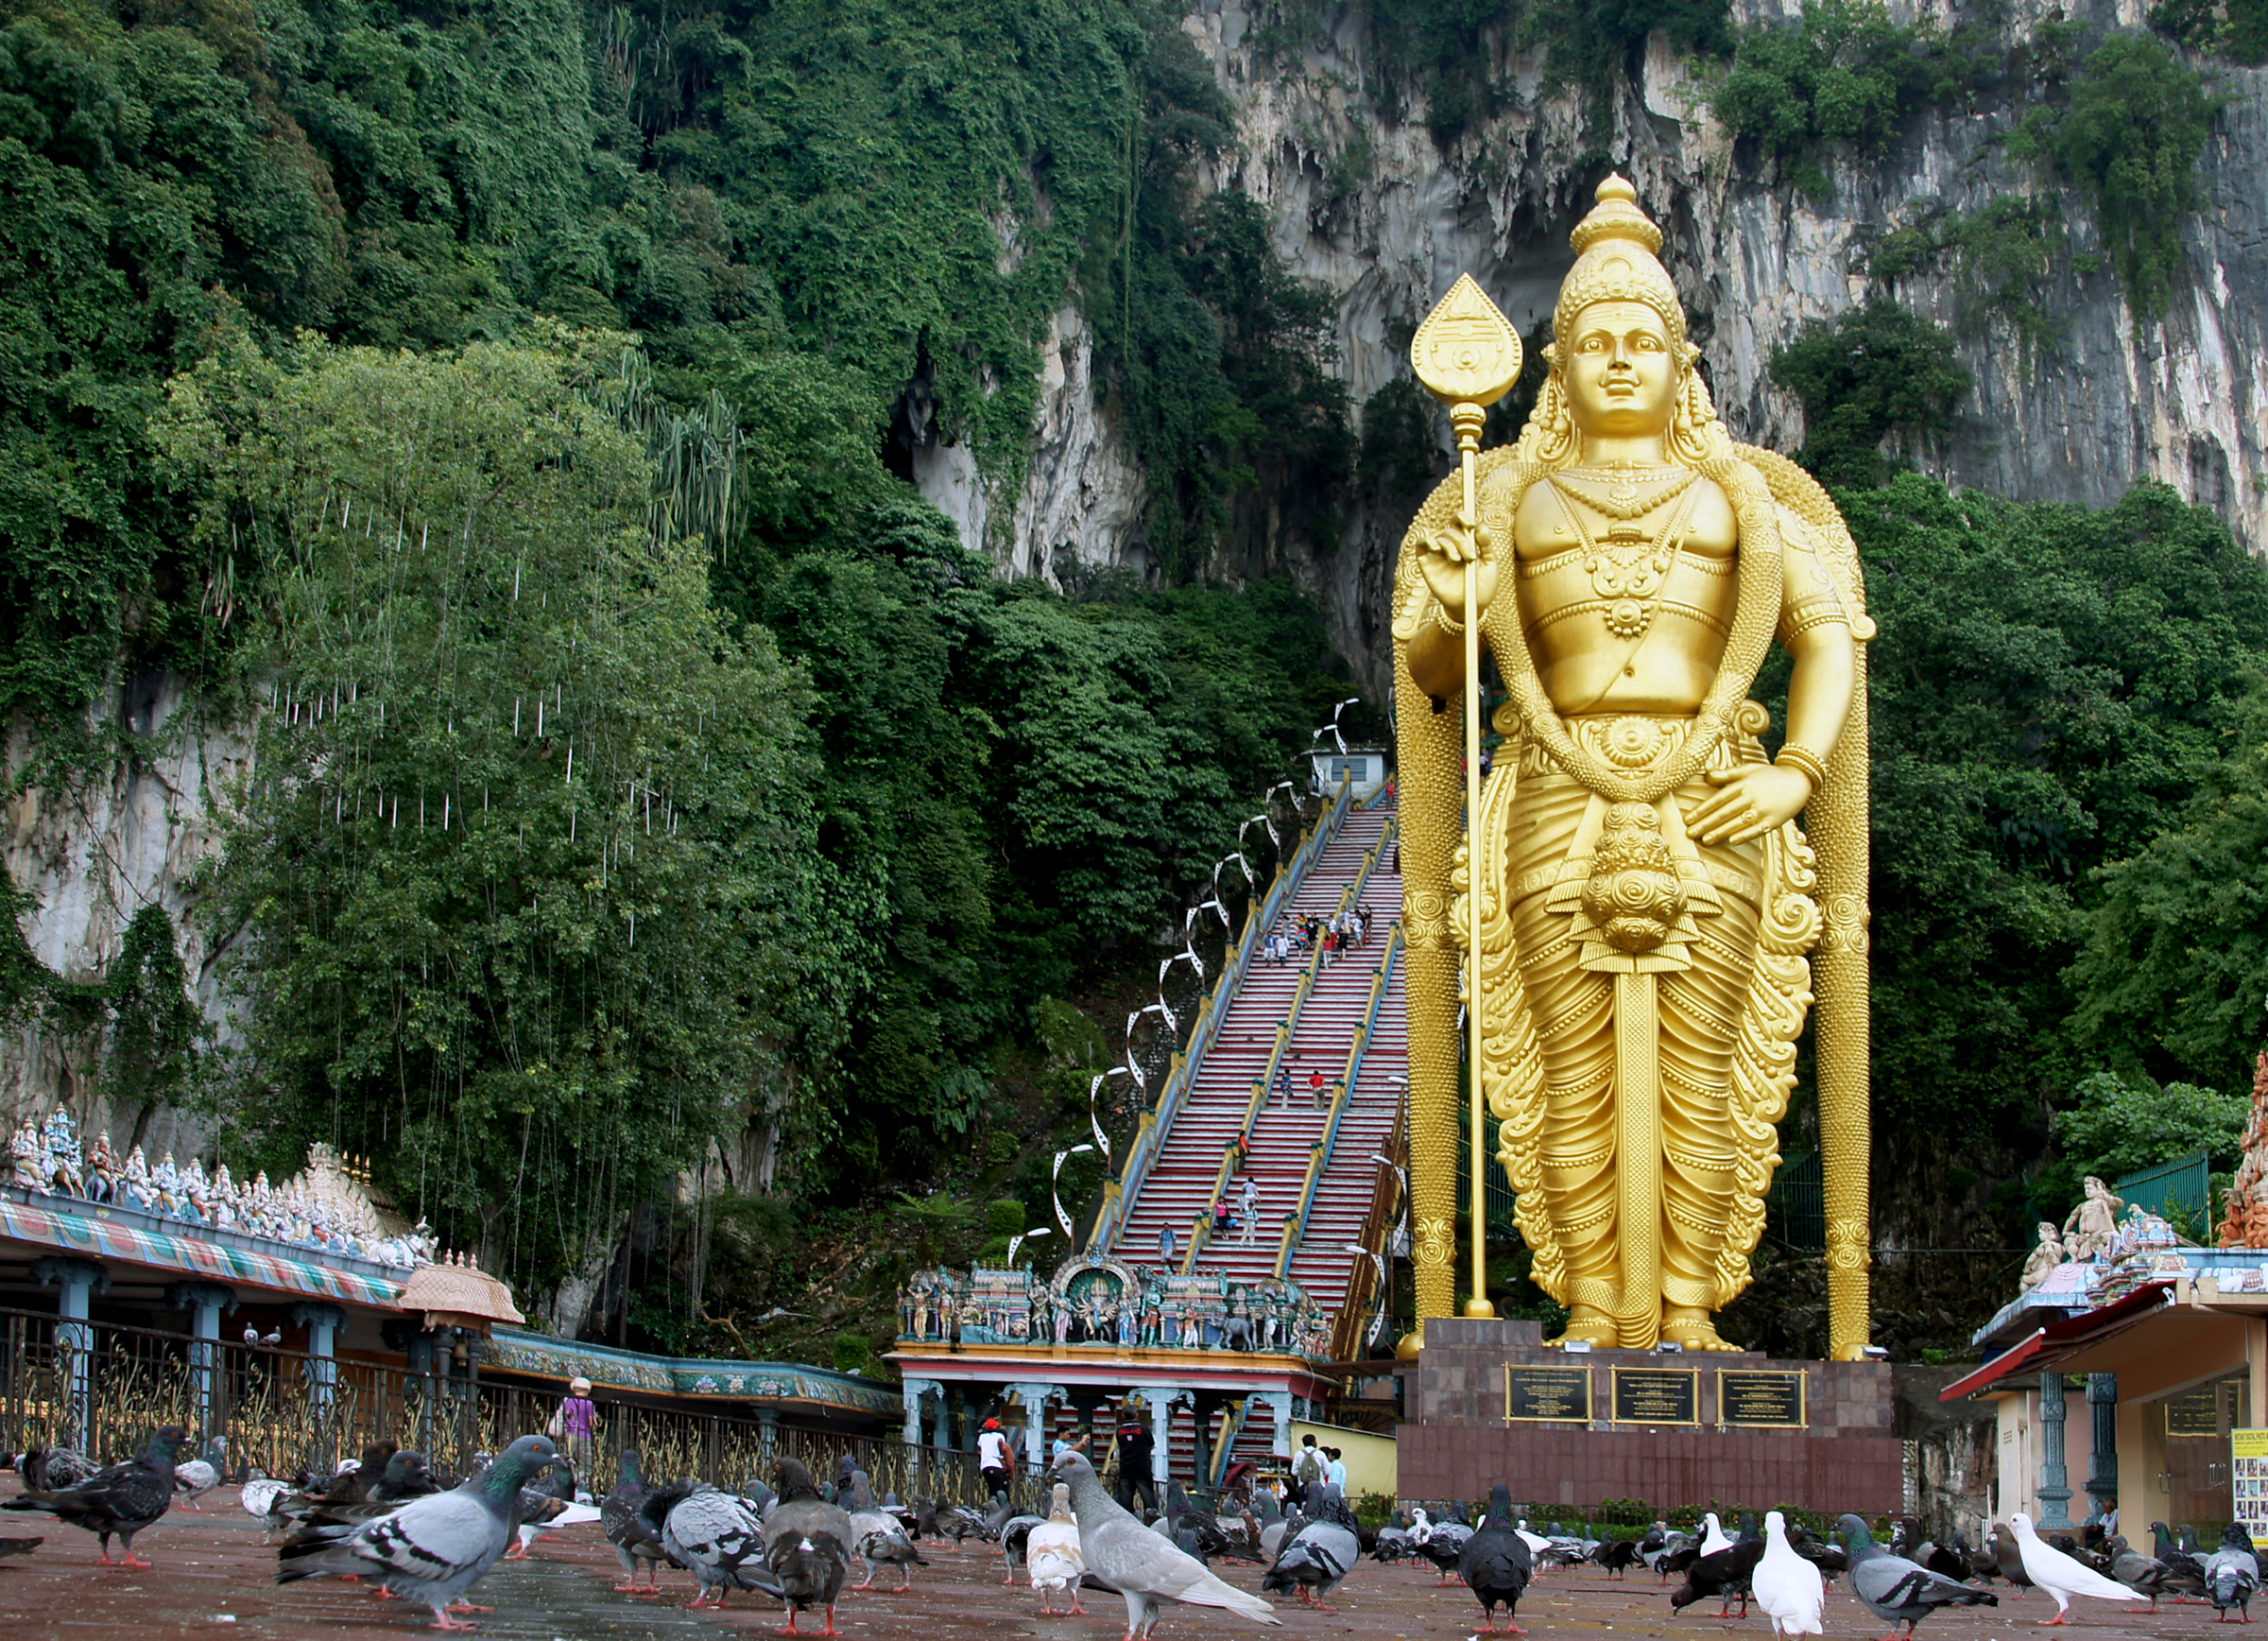
steps, monument, statue, cave, asia, landmark, tourism, place of worship, pigeons, temple, stairs, shrine, hindu, holyplaces, malaysia, placesofworship, religon, batucaveskualalumpur, wat, ramayanacave, klsightseeing, goldfigure, goldstatue, hindu temple, gautama buddha, ancient history